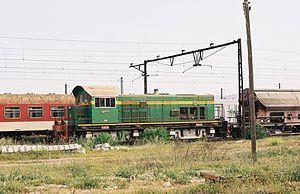
Les DM 600 de l'ONCF marocain constituent une série de locomotives Diesel, évolution du modèle SW 1001 d'EMD fabriquées au Royaume-Uni.